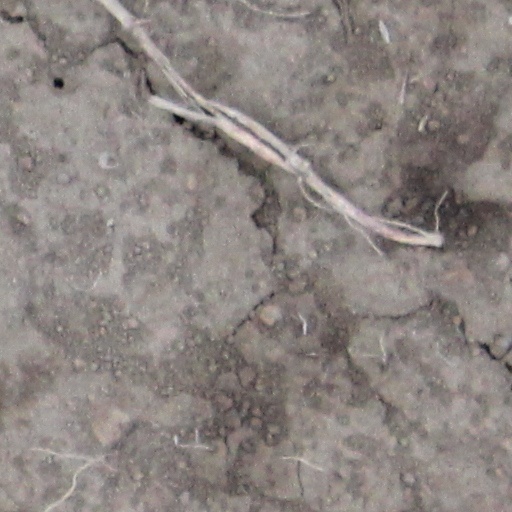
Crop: wheat